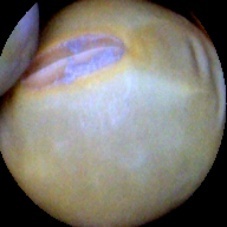
Label: Immature